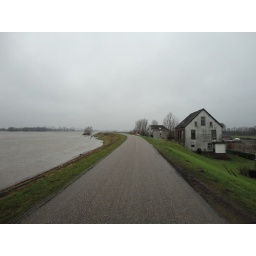
Het water staat hoog tegen de Waaldijk in de buurt van Herwijnen.